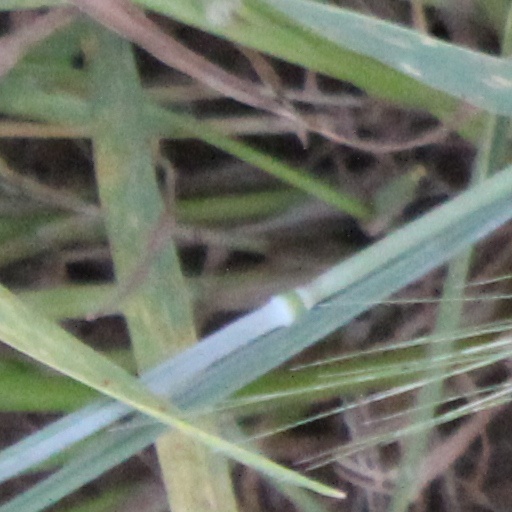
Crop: wheat